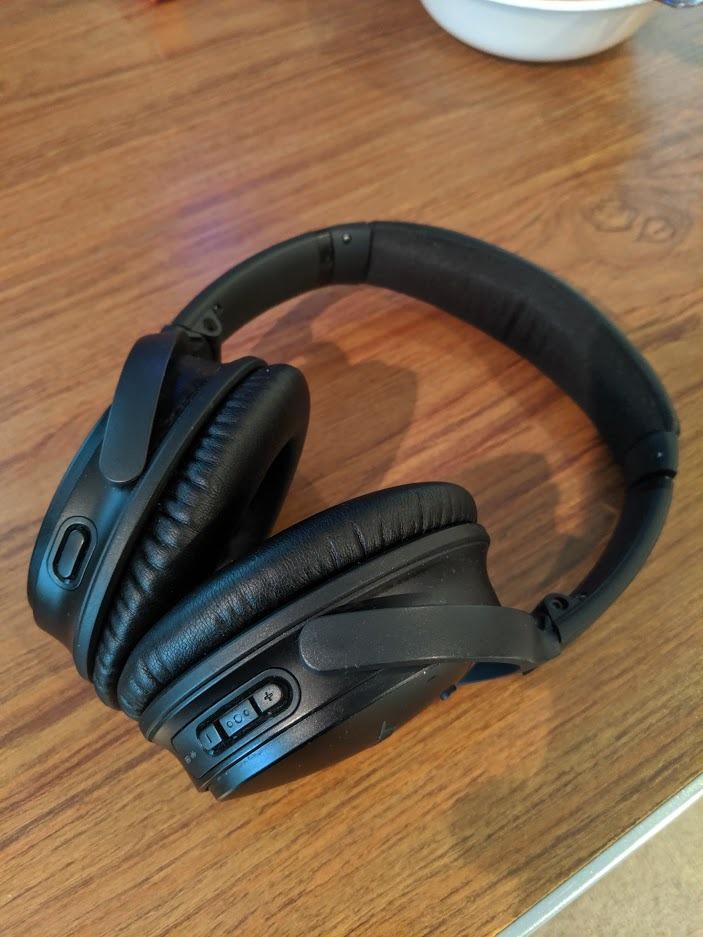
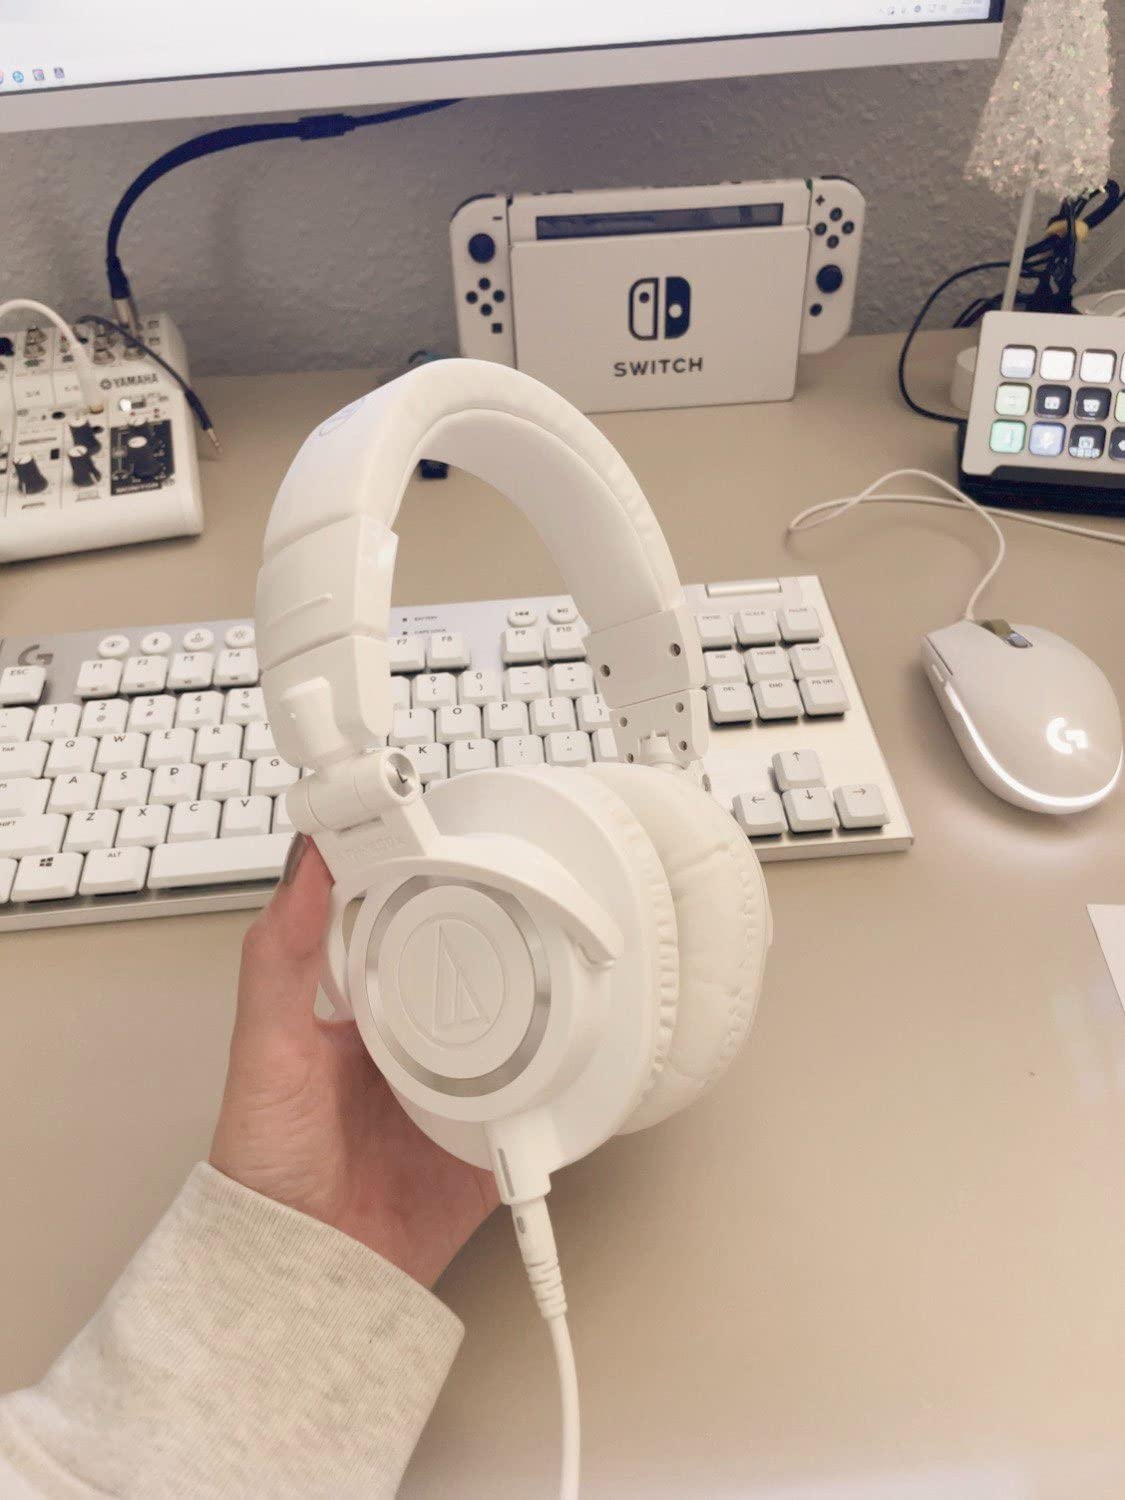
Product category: headphones
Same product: no